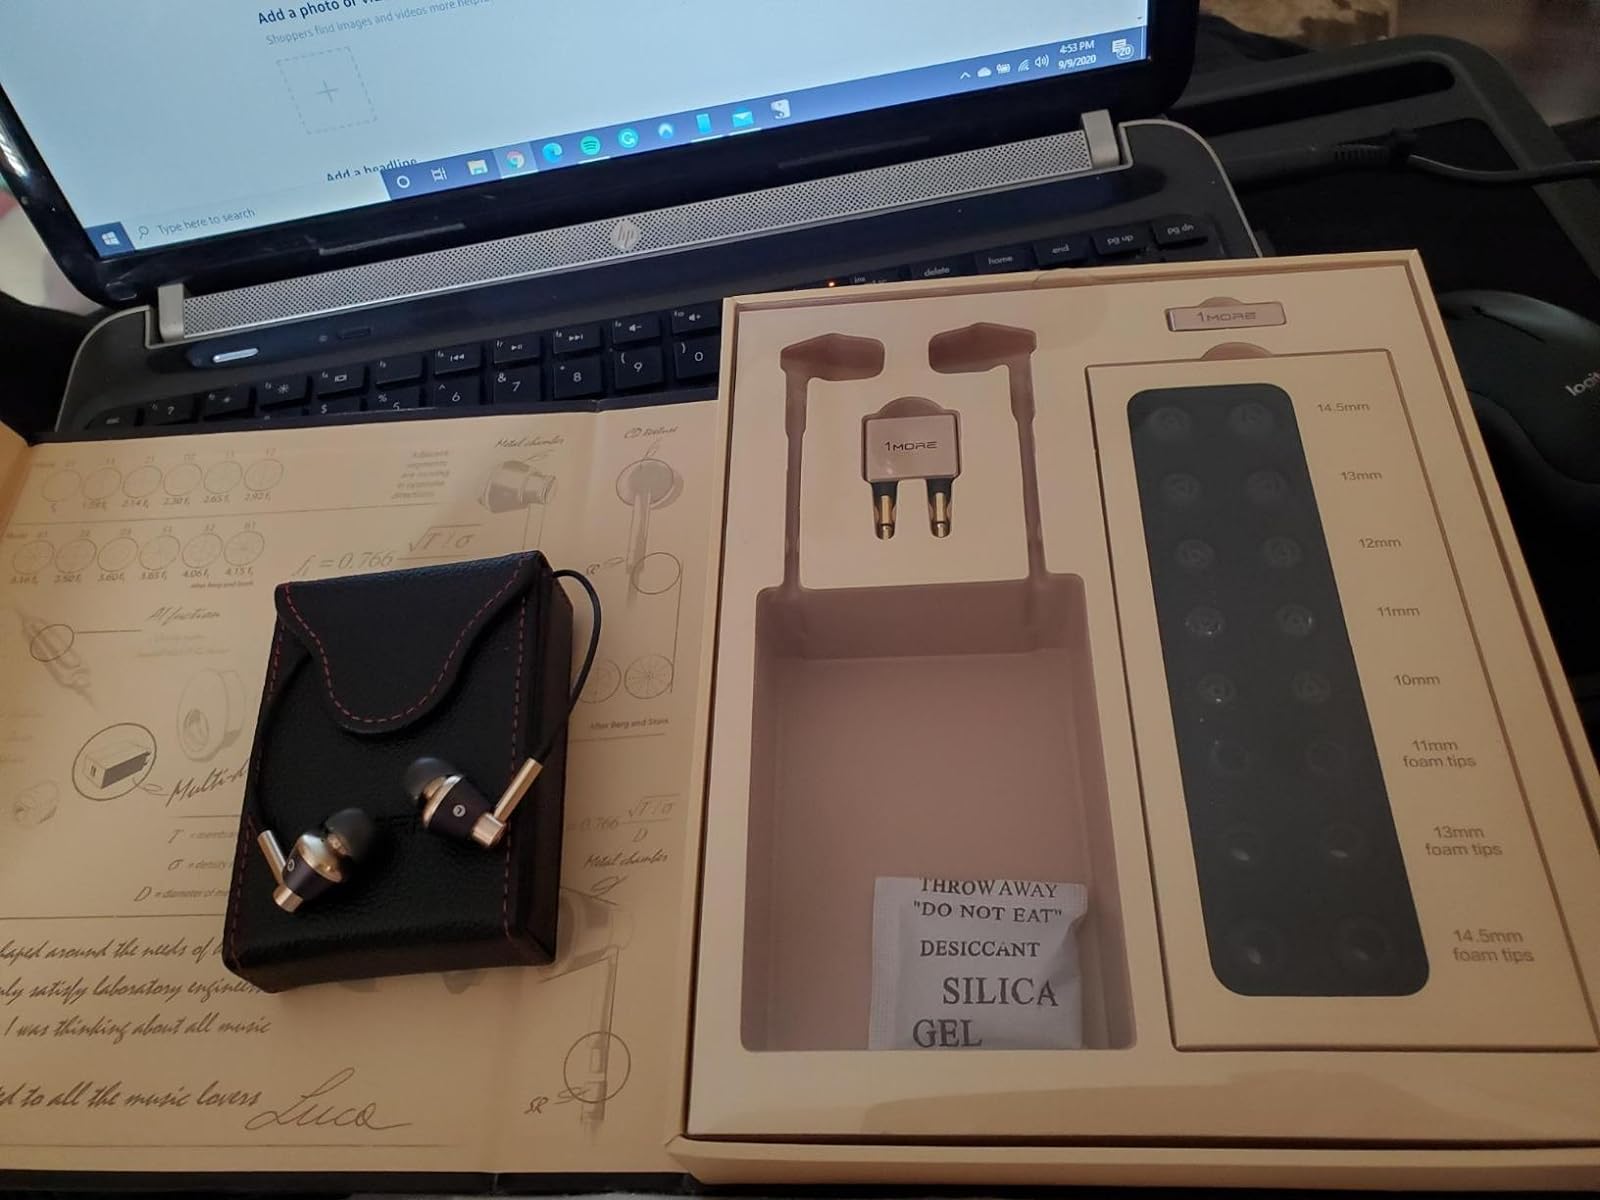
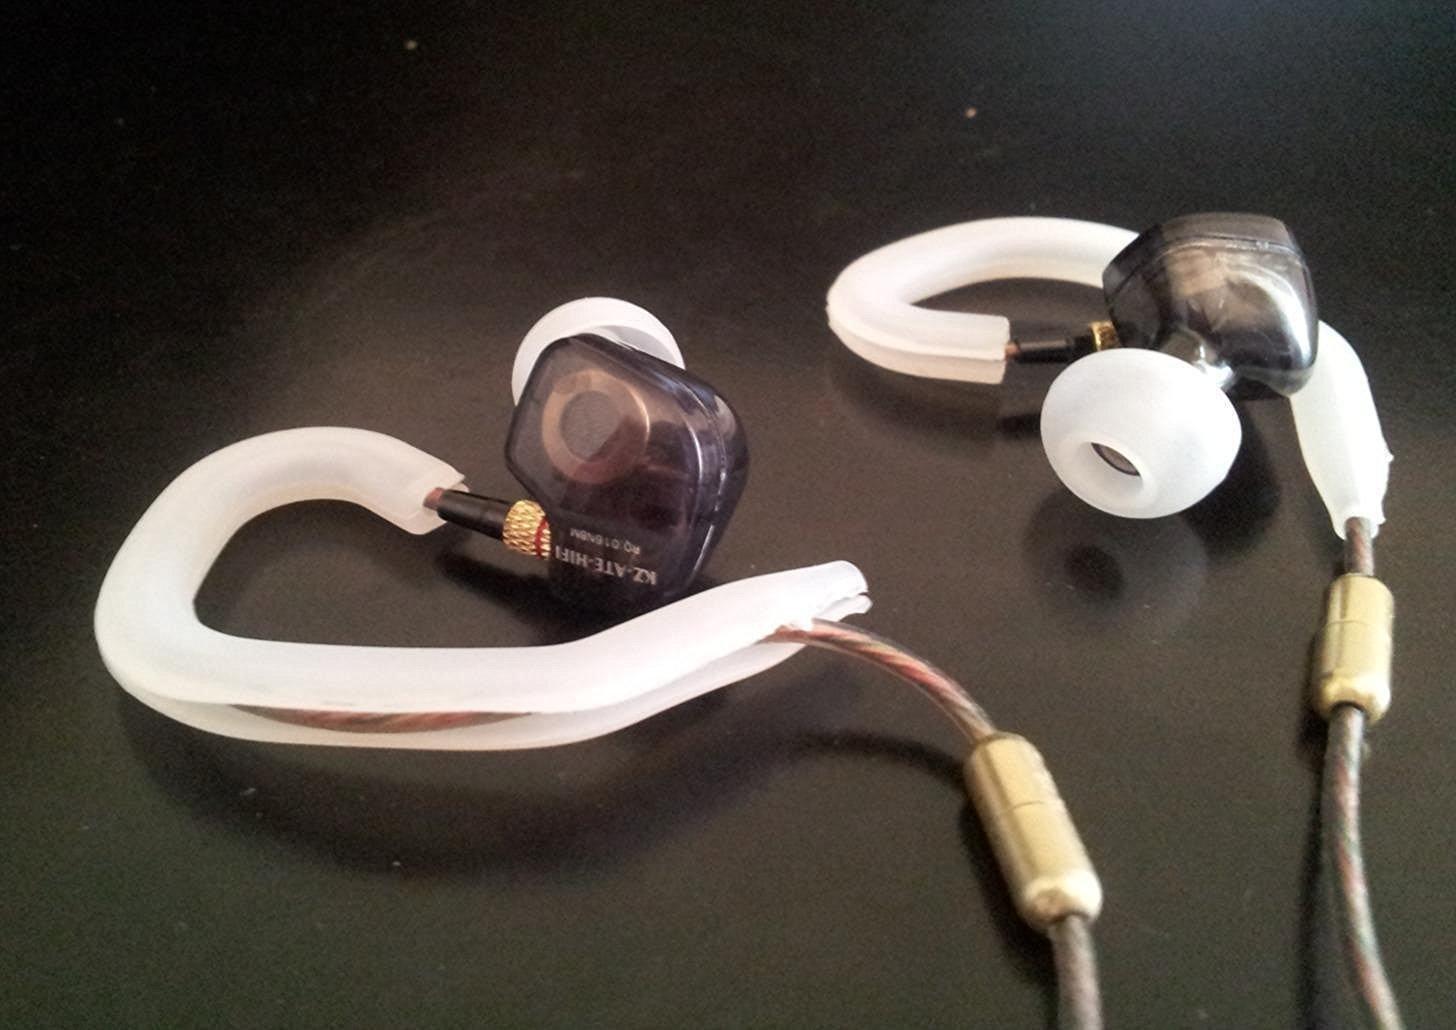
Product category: headphones
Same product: no